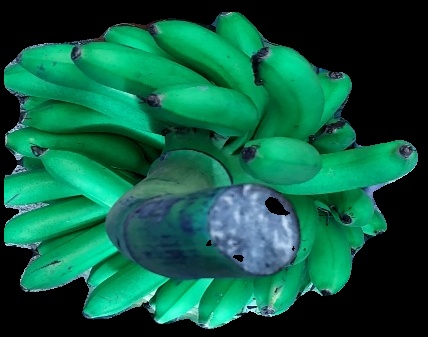
Variety: rasbale
Grade: grade1